Mission San Gabriel Arcángel

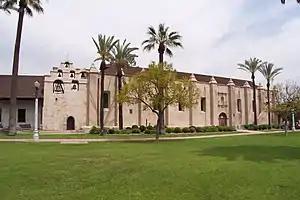
A view of Mission San Gabriel Arcángel in April 2005. The open stairway at the far right leads to the choir loft, and to the left is the six-bell "campanario" ("bell wall") that was built after the original bell structure, located at the far end of the church, toppled during the 1812 San Juan Capistrano earthquake.

Mission San Gabriel Arcángel is a Californian mission and historic landmark in San Gabriel, California. It was founded by the Spanish Empire on the Nativity of Mary September 8, 1771, as the fourth of what would become twenty-one Spanish missions in California. San Gabriel Arcángel was named after the Archangel Gabriel and often referred to as the "Godmother of the Pueblo of Los Angeles."